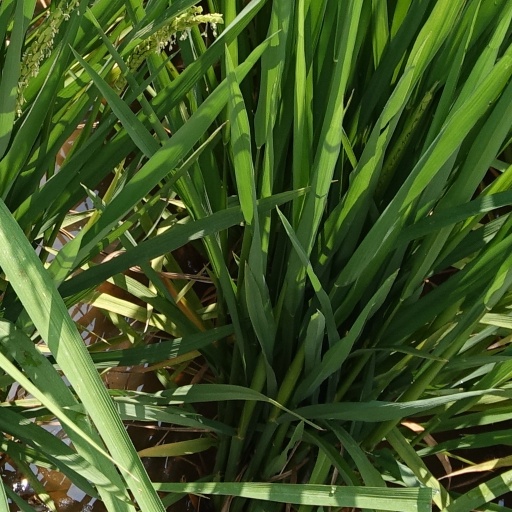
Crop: rice